Auxvasse Creek

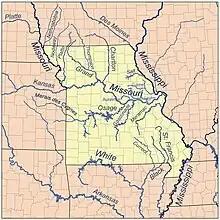

Auxvasse Creek is a stream in north and northeast Callaway County, Missouri. Auxvasse Creek is a tributary to the Missouri River.